South Australian Museum

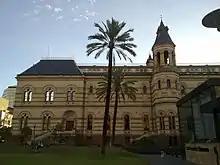
The Mortlock Library, part of the State Library of South Australia, forms the west side of the courtyard at the front of the South Australian Museum

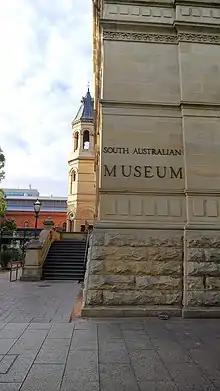
South Australian Museum

The South Australian Museum is a natural history museum and research institution in Adelaide, South Australia, founded in 1856 and owned by the Government of South Australia. It occupies a complex of buildings on North Terrace in the cultural precinct of the Adelaide Parklands. Plans are under way to move much of its Australian Aboriginal cultural collection (the largest in the world), into a new National Gallery for Aboriginal Art and Cultures.